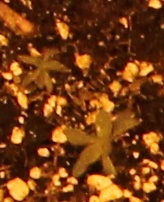
Label: Kochia